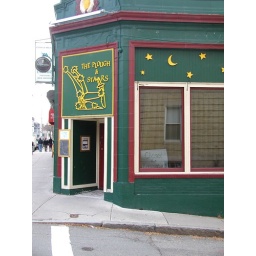
Note the paper sign in the window saying &amp;quot;closed for renovation&amp;quot;